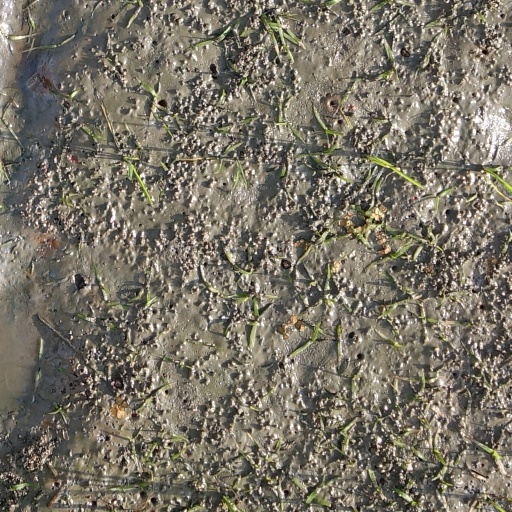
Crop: rice